Kishore Kumar

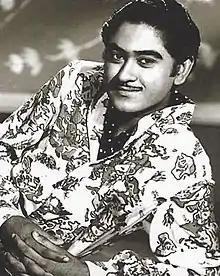

Kishore Kumar (born Abhas Kumar Ganguly; ; 4 August 1929 – 13 October 1987) was an Indian playback singer, musician and actor. He is widely regarded as one of the greatest, most influential and dynamic singers in the history of modern Indian music. Kumar was one of the most popular singers in the Indian subcontinent, notable for his yodelling and ability to sing songs in different voices. He used to sing in different genres but some of his rare compositions, considered classics, were lost in time. In 2013, Kumar was voted "The Most Popular Male Playback Singer" in a poll conducted by the Filmfare magazine.